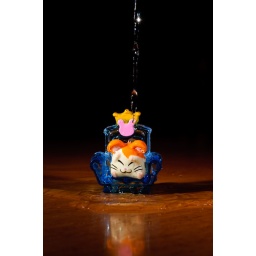
Hamtaro loves to dress up as Jennifer Beals and recreate the water chair dance scene in Flashdance.